Baap Re Baap (1955 film)

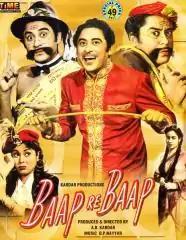

Baap Re Baap (My God!) is a 1955 Hindi family comedy drama film, produced and directed by A. R. Kardar. Produced under the Kardar Productions banner, it had dialogues by S. N. Bannerjee and Jagdish Kanwal. The music of the film was composed by O. P. Nayyar, with the lyrics written by Jan Nisar Akhtar.